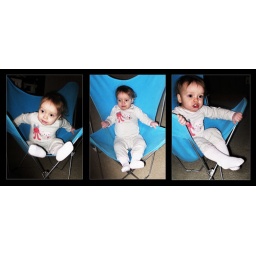
Maya playing in my old butterfly chair from high school.